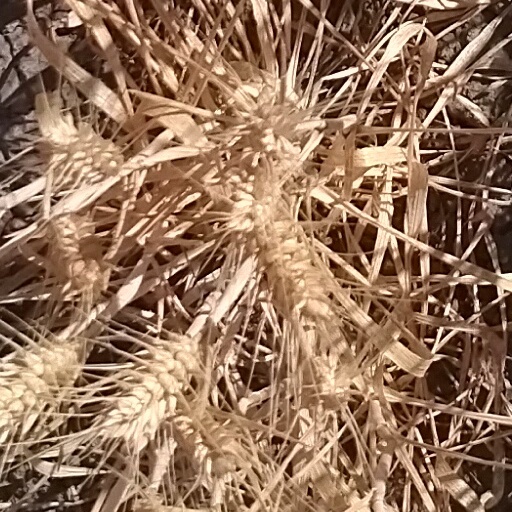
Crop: wheat